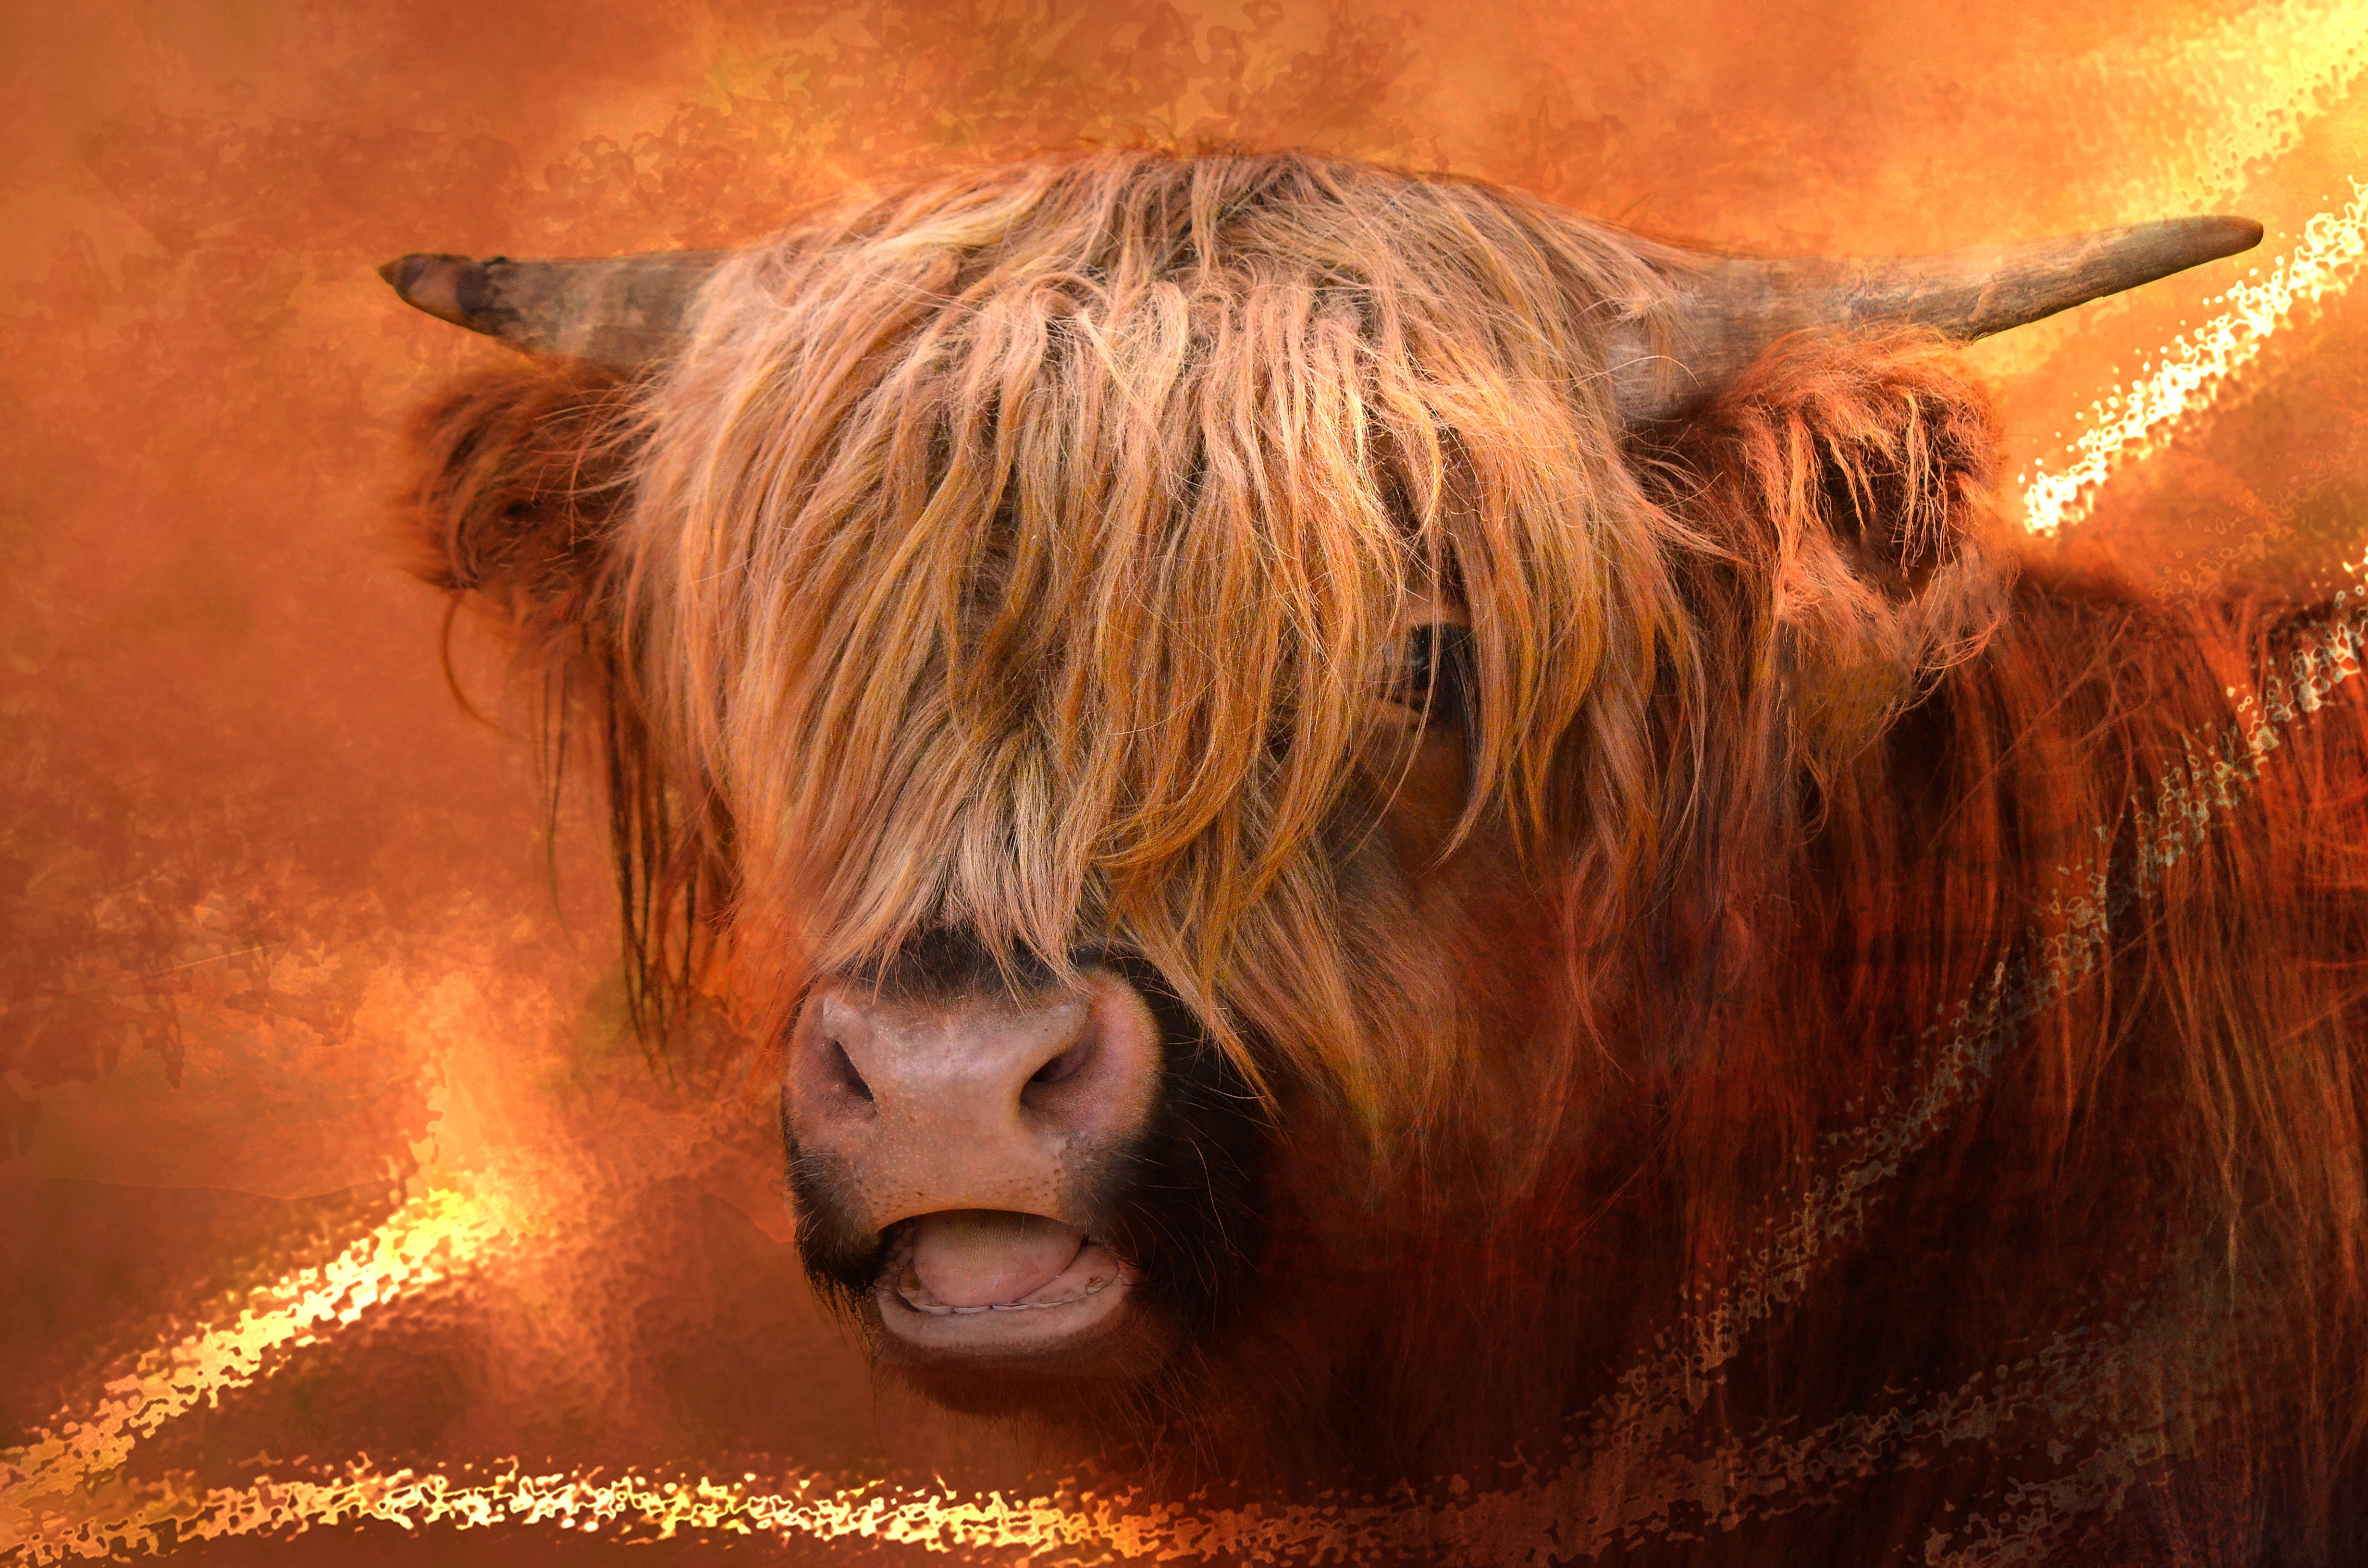
animal, fur, cow, foot, mammal, mane, beef, lion, horns, highland beef, cattle like mammal